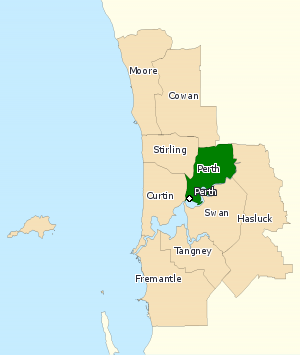
La circonscription de Perth est une circonscription électorale fédérale australienne en Australie-Occidentale. La circonscription a été créée en 1901 et est l'une des 75 circonscriptions de la première élection fédérale. Elle tient son nom de la ville de Perth.